Martin O'Donnell

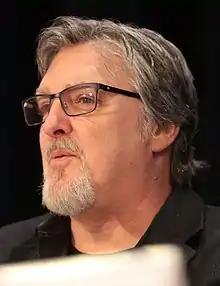
O'Donnell in 2018

Martin O'Donnell (born May 1, 1955) is an American composer, audio director, and sound designer best known for his work on video game developer Bungie's titles, such as the "Myth" series, "Oni", the "Halo" series, and "Destiny". O'Donnell collaborated with Michael Salvatori for all of the scores; he has also directed voice talent and sound design for the "Halo" trilogy.